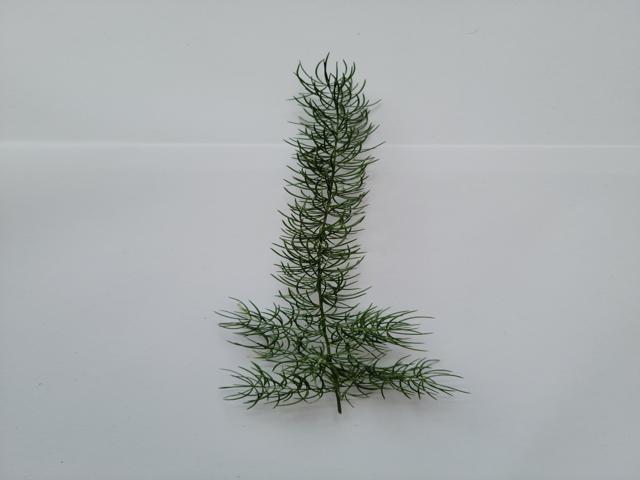
Plant: shotomuli